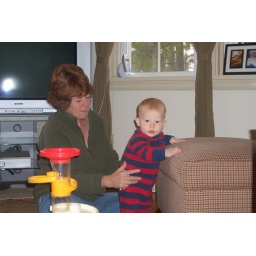
Being a gorgeous boy in striped pajamas being guided in his exploratory standing by his attentive grandmother.